Camelot (musical)

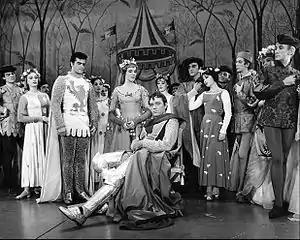
The original Broadway cast, including, foreground, from left, Robert Goulet, Julie Andrews, and Richard Burton.

In 1959, Alan Jay Lerner and Moss Hart decided to adapt T. H. White's "The Once and Future King" as their next project. As discussed in Lerner's 1978 book, "The Street Where I Live", Frederick Loewe, who initially had no interest in the project, agreed to write music, with the understanding that if things went badly, it would be his last score. After the tremendous success of "My Fair Lady", expectations were high for a new Lerner and Loewe musical. However, the show's production met several obstacles. Lerner's wife left him during the writing process, causing him to seek medical attention and delaying the production.